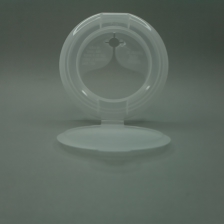
Color: white/transparent
Cap type: flip-top cap